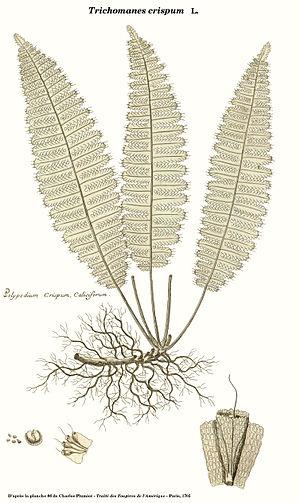
Trichomanes crispum (Polypodium crispum caliciferum)
Le Trichomane crépu - Trichomanes crispum - est une fougère de la famille des Hyménophyllacées.